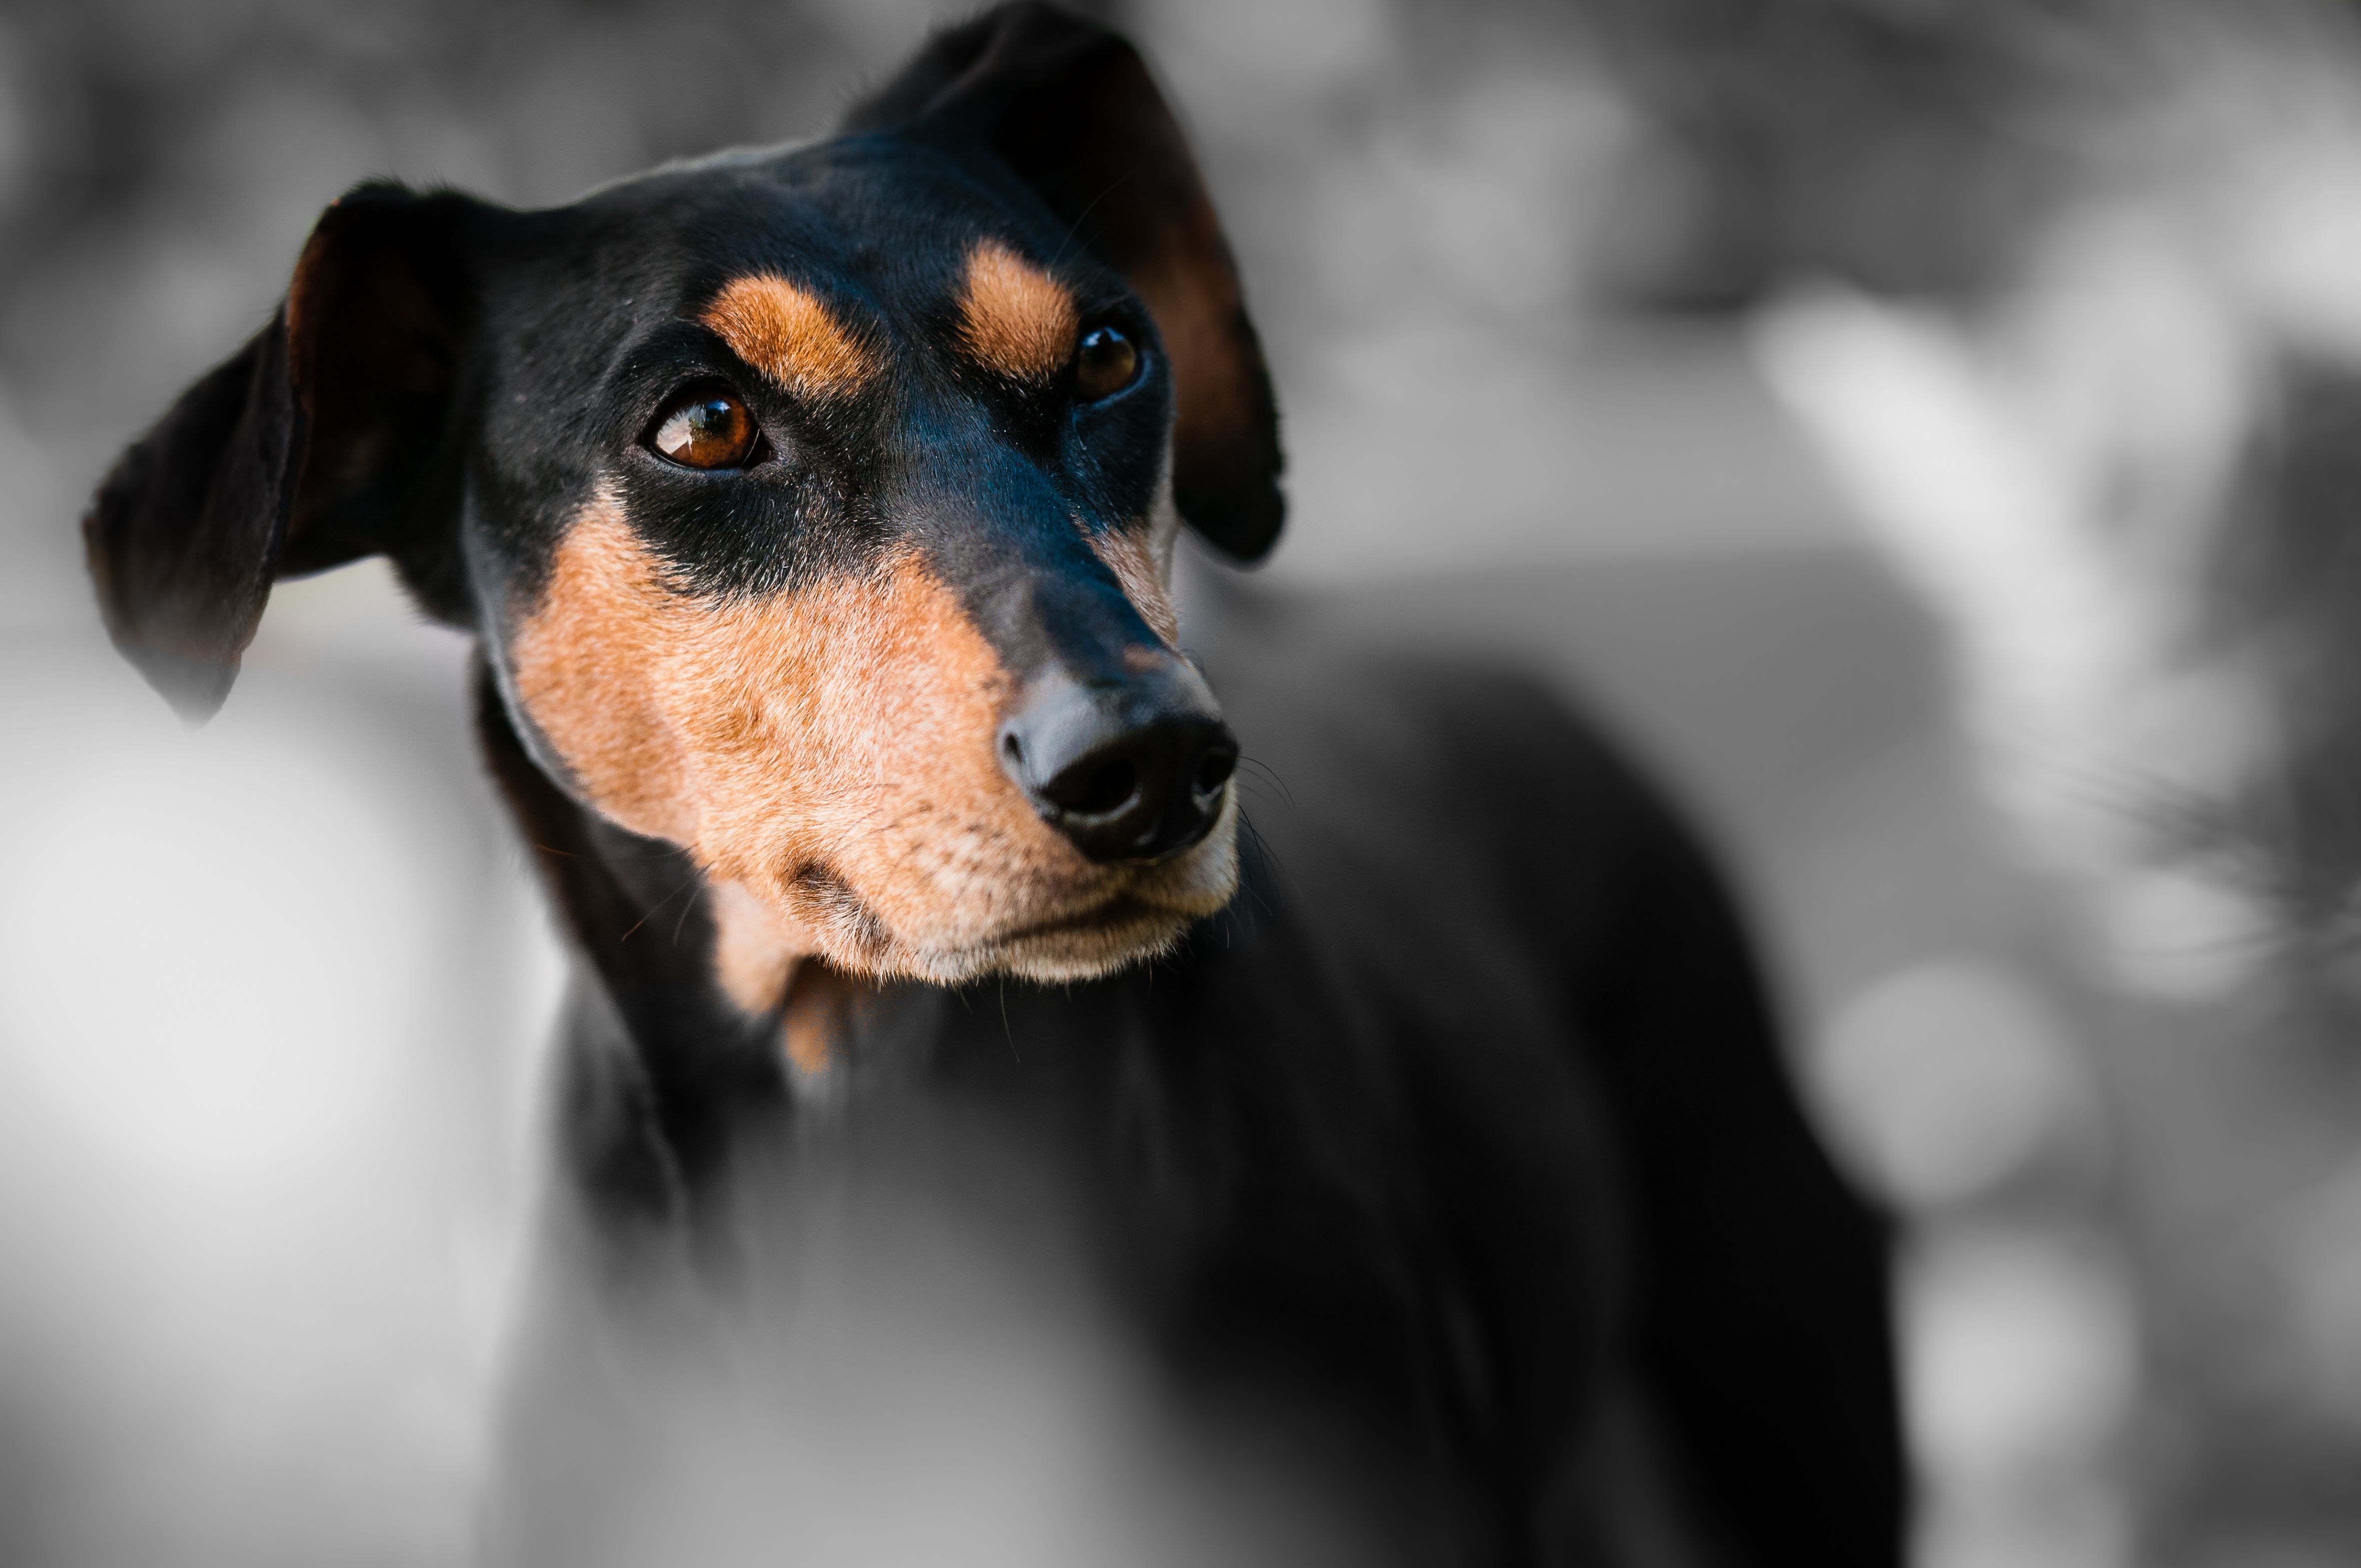
white, puppy, dog, animal, pet, fur, brown, mammal, black, close, mouth, close up, race, face, nose, eyes, snout, vertebrate, attention, animal world, dog head, animal portrait, young dog, dog snout, dog look, german pinscher, pinscher, dog like mammal